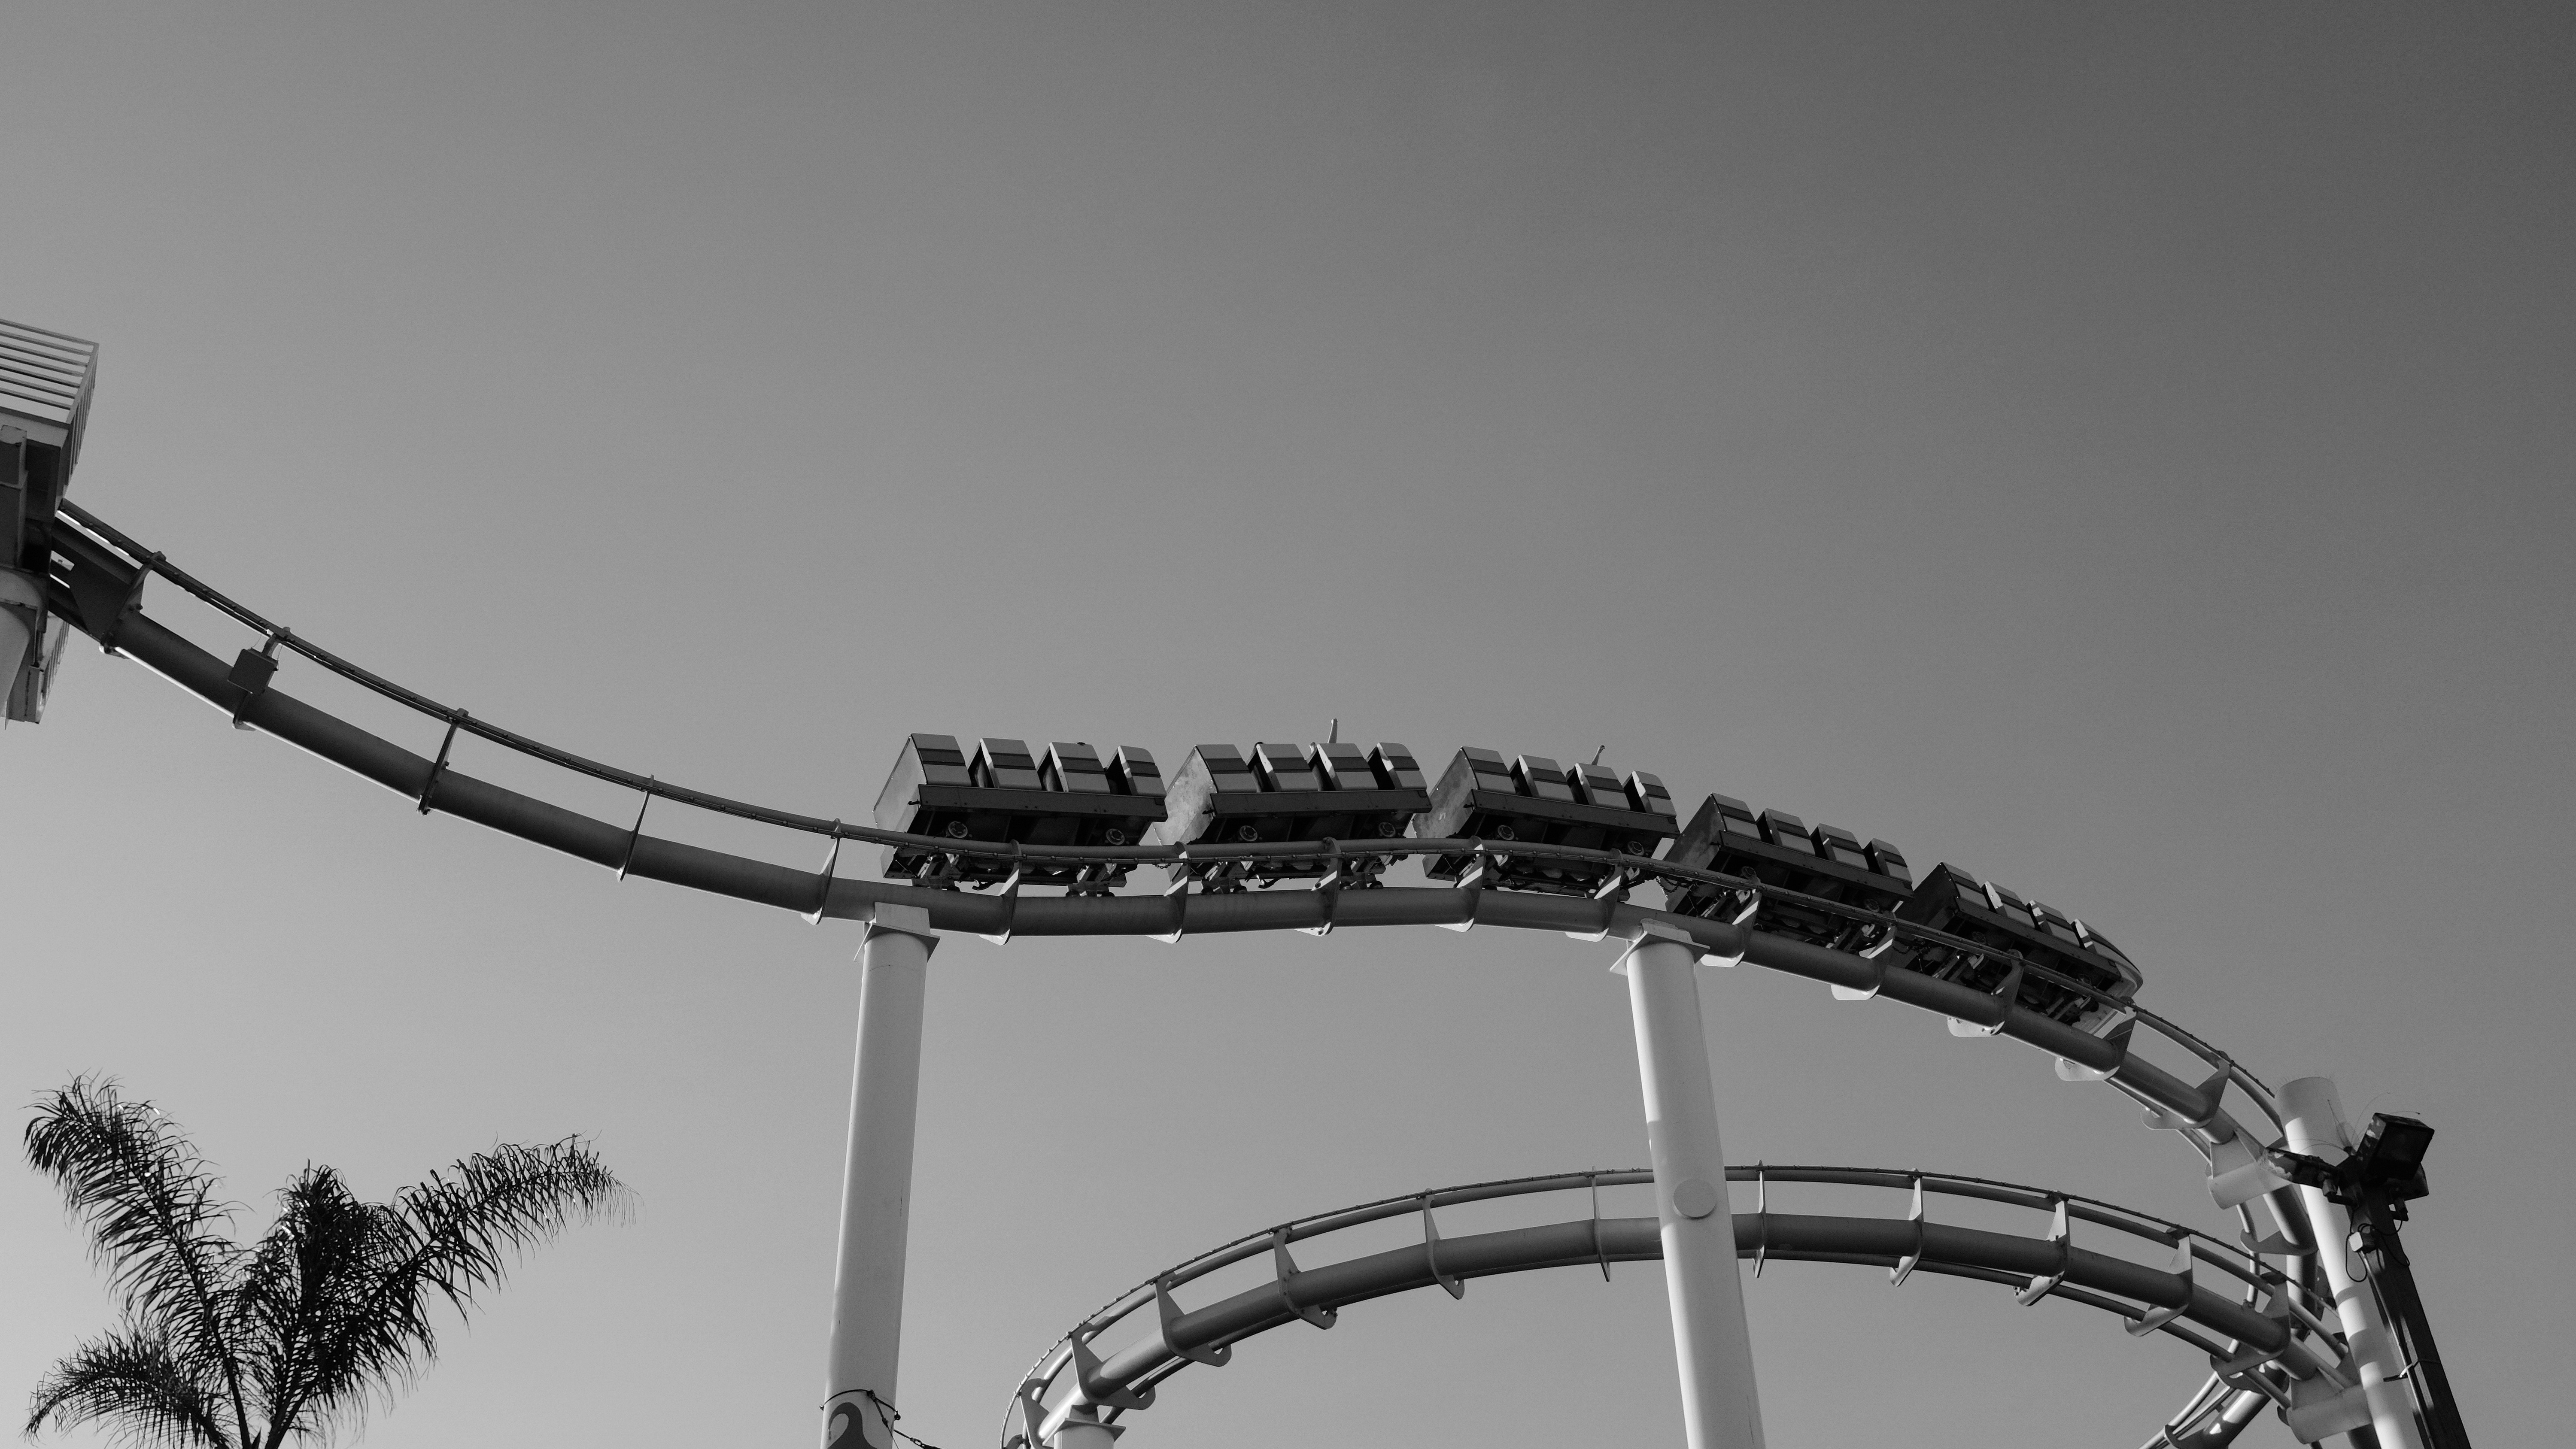
black and white, sky, photography, recreation, amusement park, monochrome, roller coaster, tourist attraction, amusement ride, monochrome photography